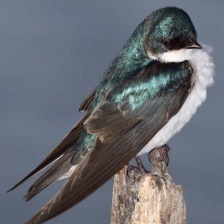
Species: TREE SWALLOW
Scientific name: TACHYCINETA BICOLOR